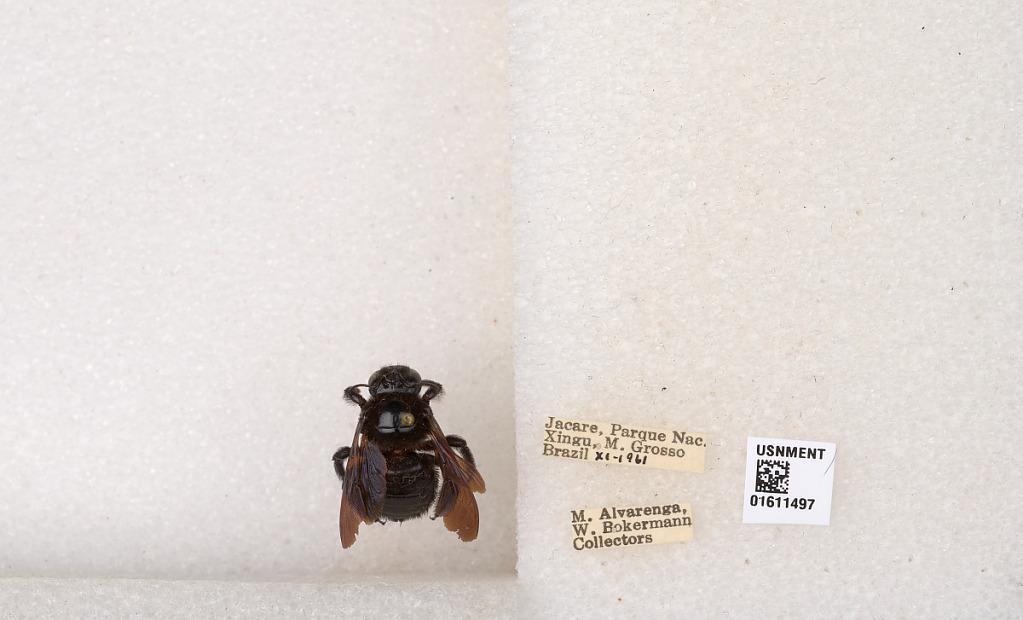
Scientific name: Xylocopa
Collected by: J. Forster
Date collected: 1961-11-1
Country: Brazil
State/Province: Mato Grosso
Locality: Jacare, Parque Nac. Xingu (Parque Nacional do Xingu)